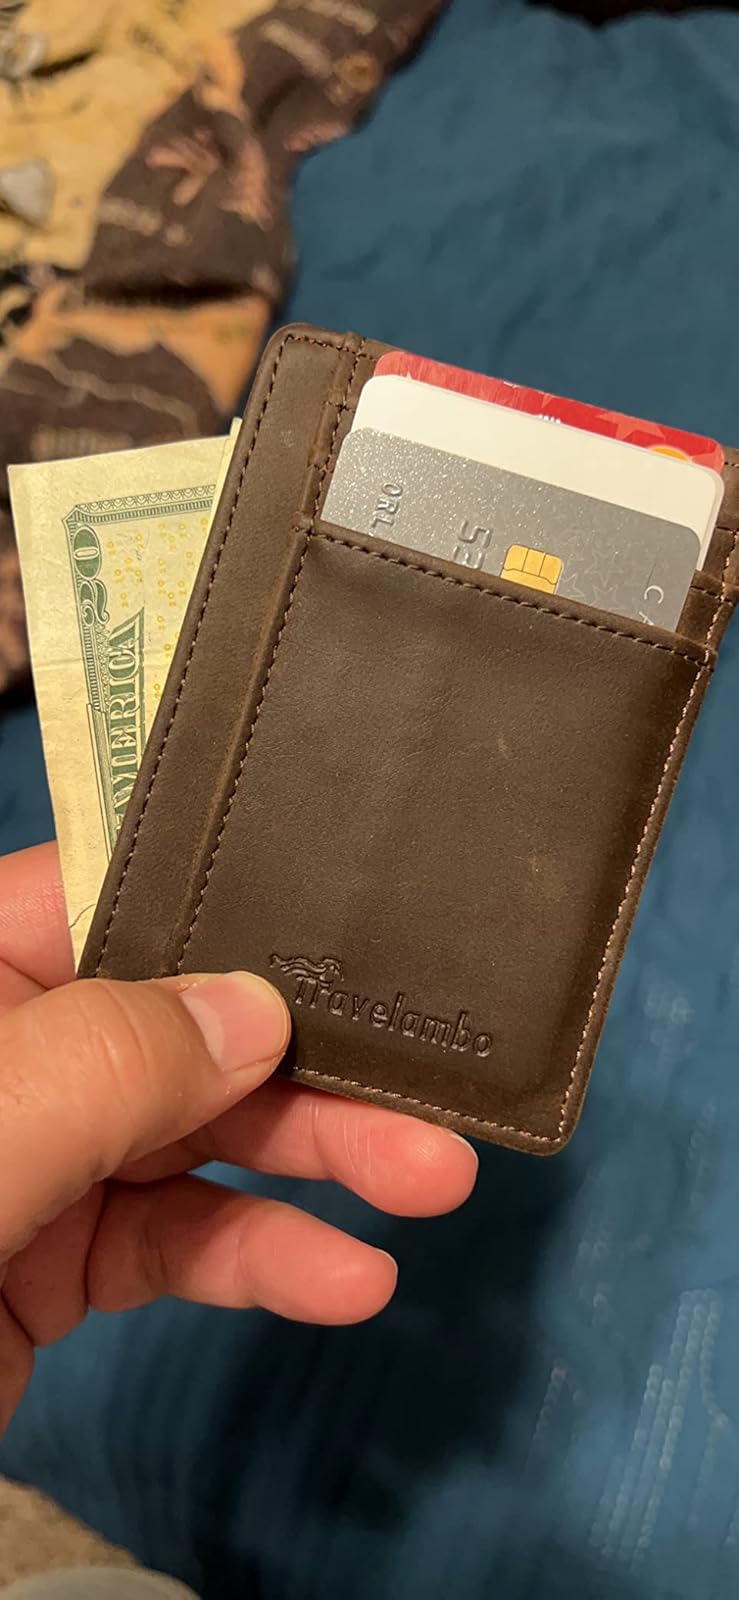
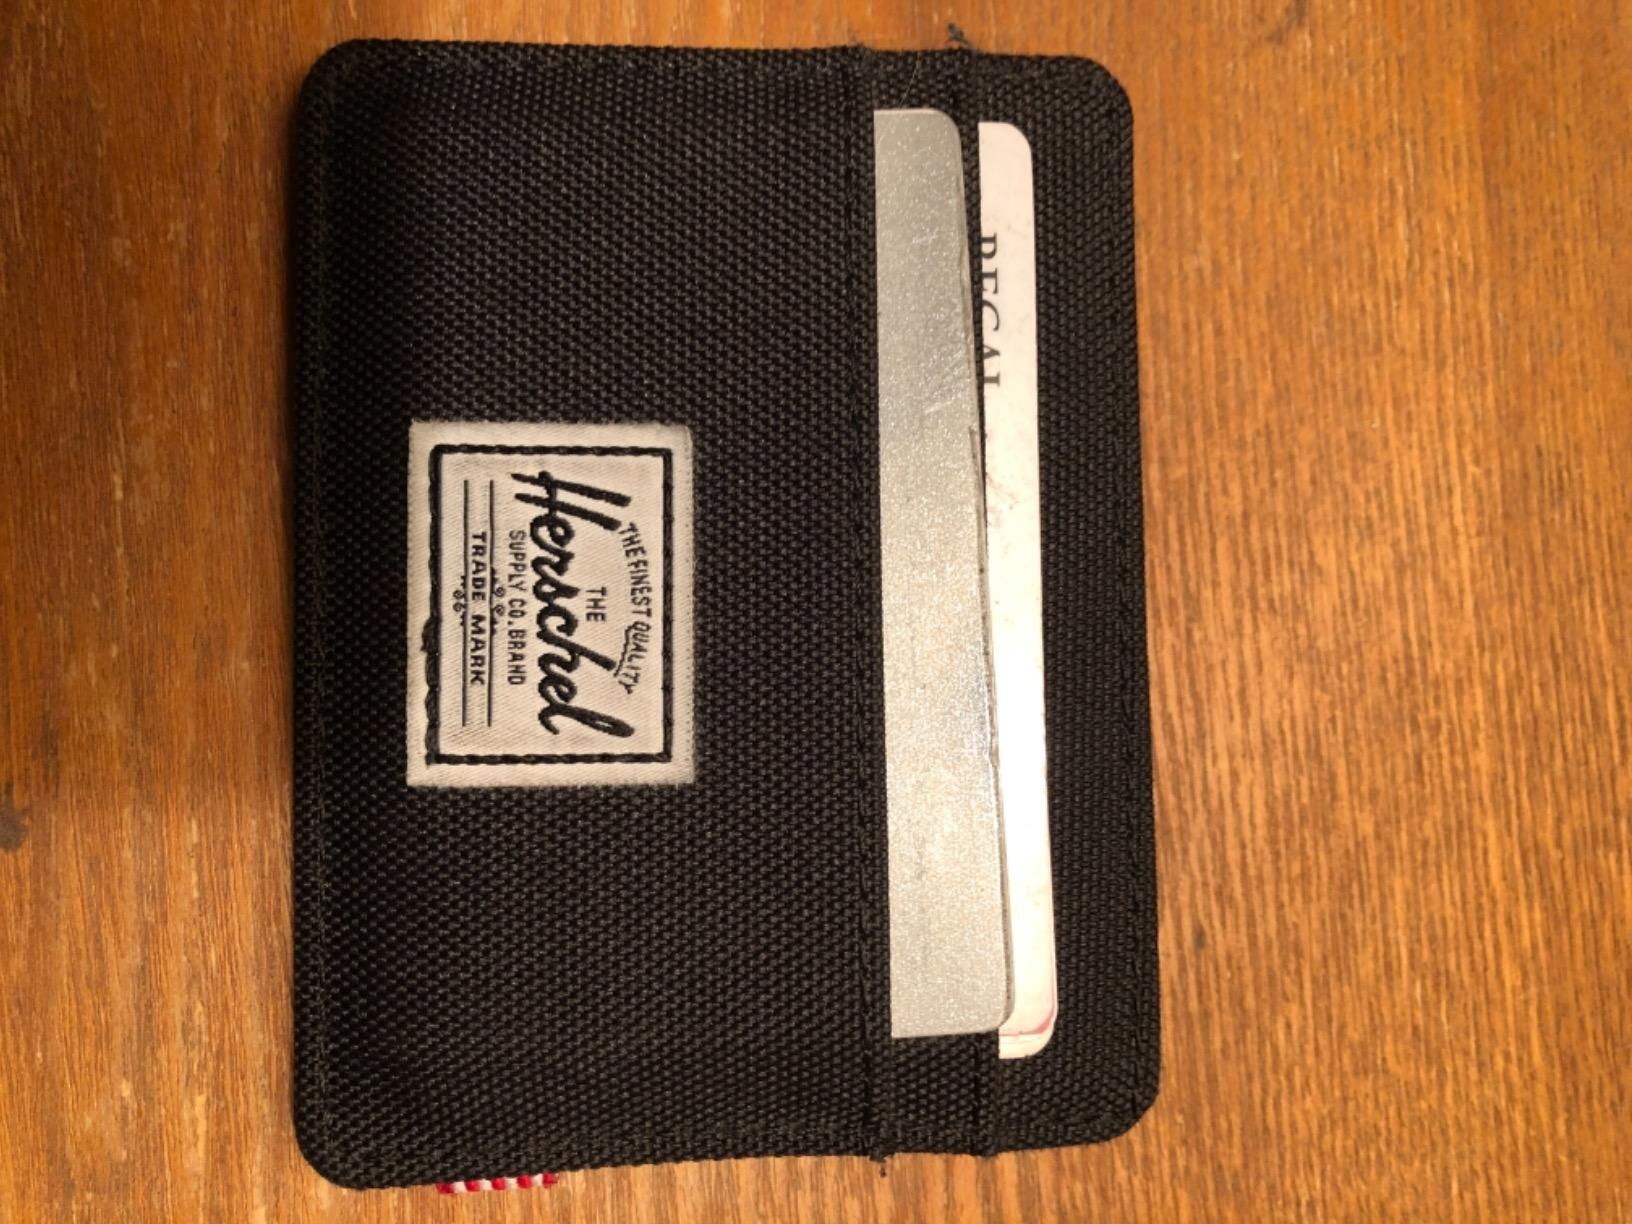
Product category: accessories_wallet
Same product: no